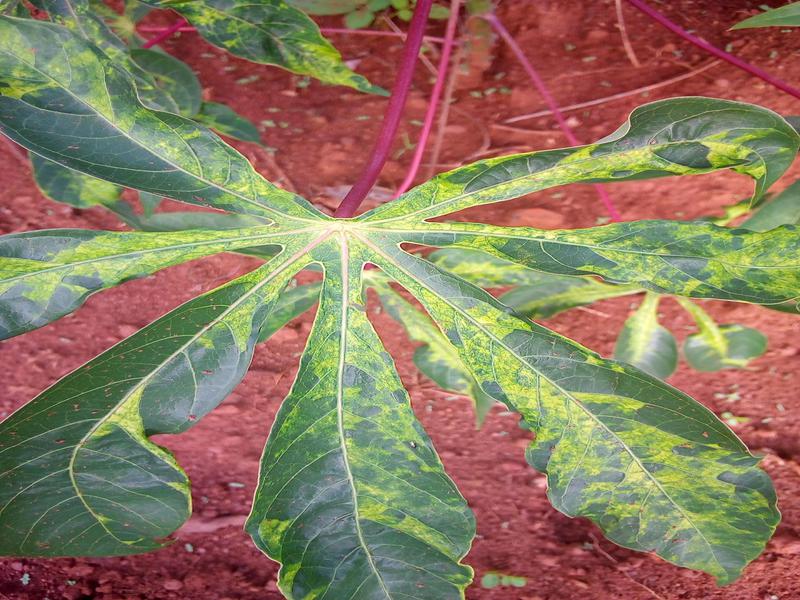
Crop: cassava
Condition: mosaic_disease